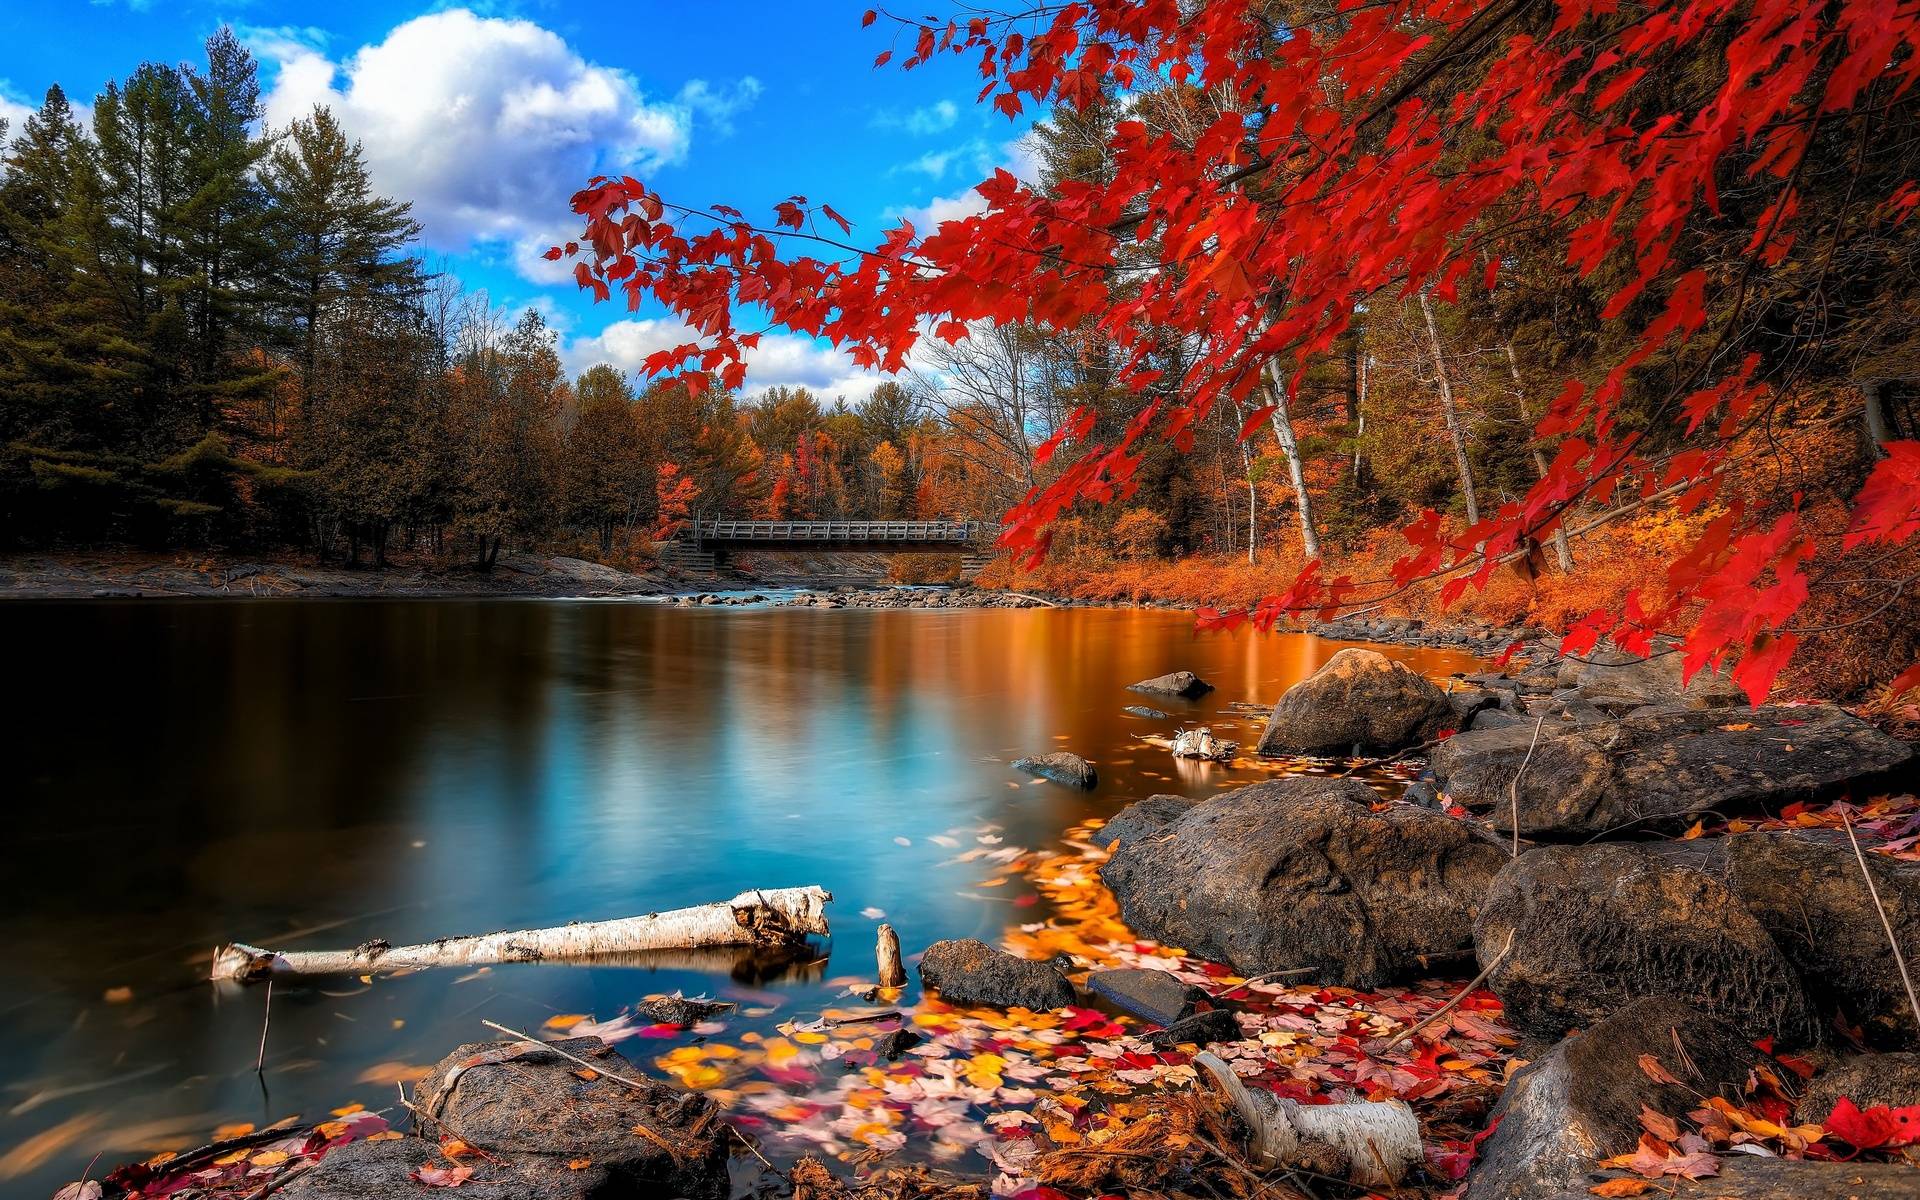
forest, lake, sky, clouds, water, cloud, plant, natural landscape, botany, nature, natural environment, branch, leaf, tree, body of water, orange, vegetation, sunlight, watercourse, biome, twig, wood, bank, deciduous, woody plant, morning, landscape, trunk, Tints and shades, larch, fluvial landforms of streams, woodland, grass, reflection, temperate broadleaf and mixed forest, winter, riparian zone, lacustrine plain, spring, wilderness, art, reservoir, rock, pond, nature reserve, wildlife, Northern hardwood forest, stream, lake district, tarn, conifer, People in nature, mountain river, autumn, wetland, evening, loch, riparian forest, maple leaf, old growth forest, mountain, river, pine family, creek, valdivian temperate rain forest